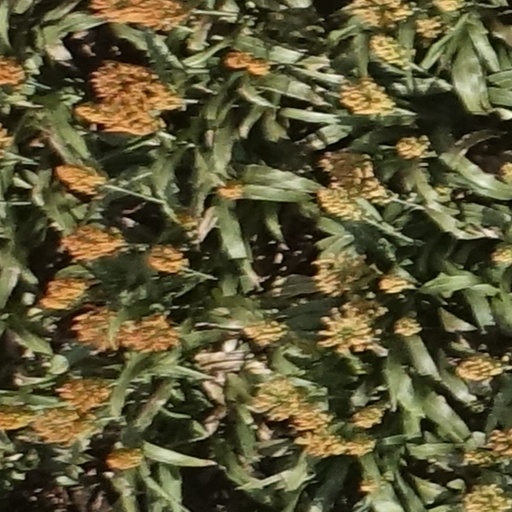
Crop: sorghum